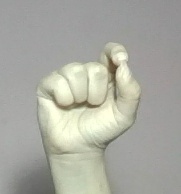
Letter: fa